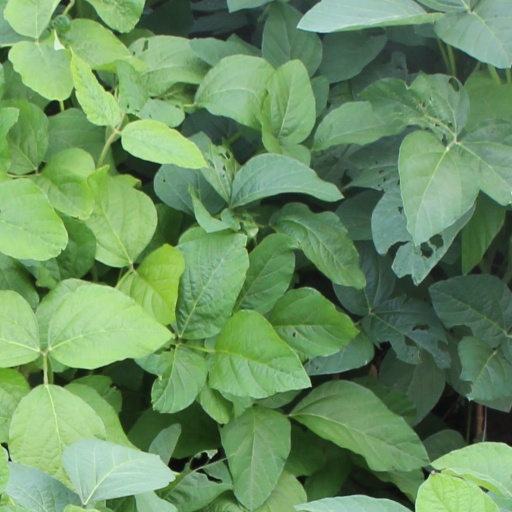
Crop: soybean